Particulate matter

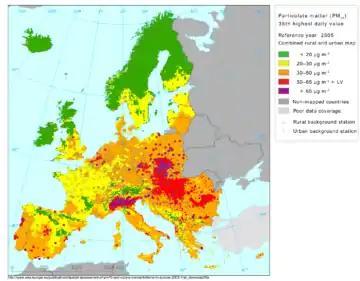
Concentration of PM in Europe, 2005

To analyse the air pollution trend, 480 cities around the world (Ukraine excluded) was mapped by air experts to calculate the average PM level of the first nine months of 2019 against that of 2022. Average levels of PM were measured using aqicn.org's World Air Quality Index data, and a formula developed by AirNow was used to convert the PM figure into micrograms per cubic meter of air values.